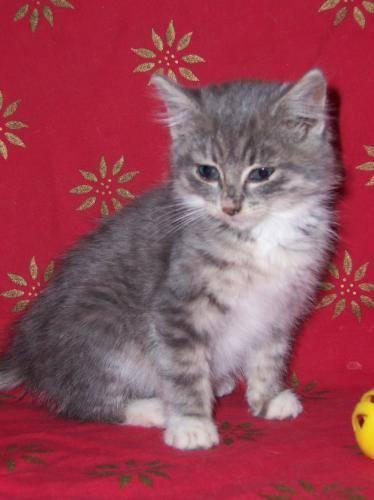
cat